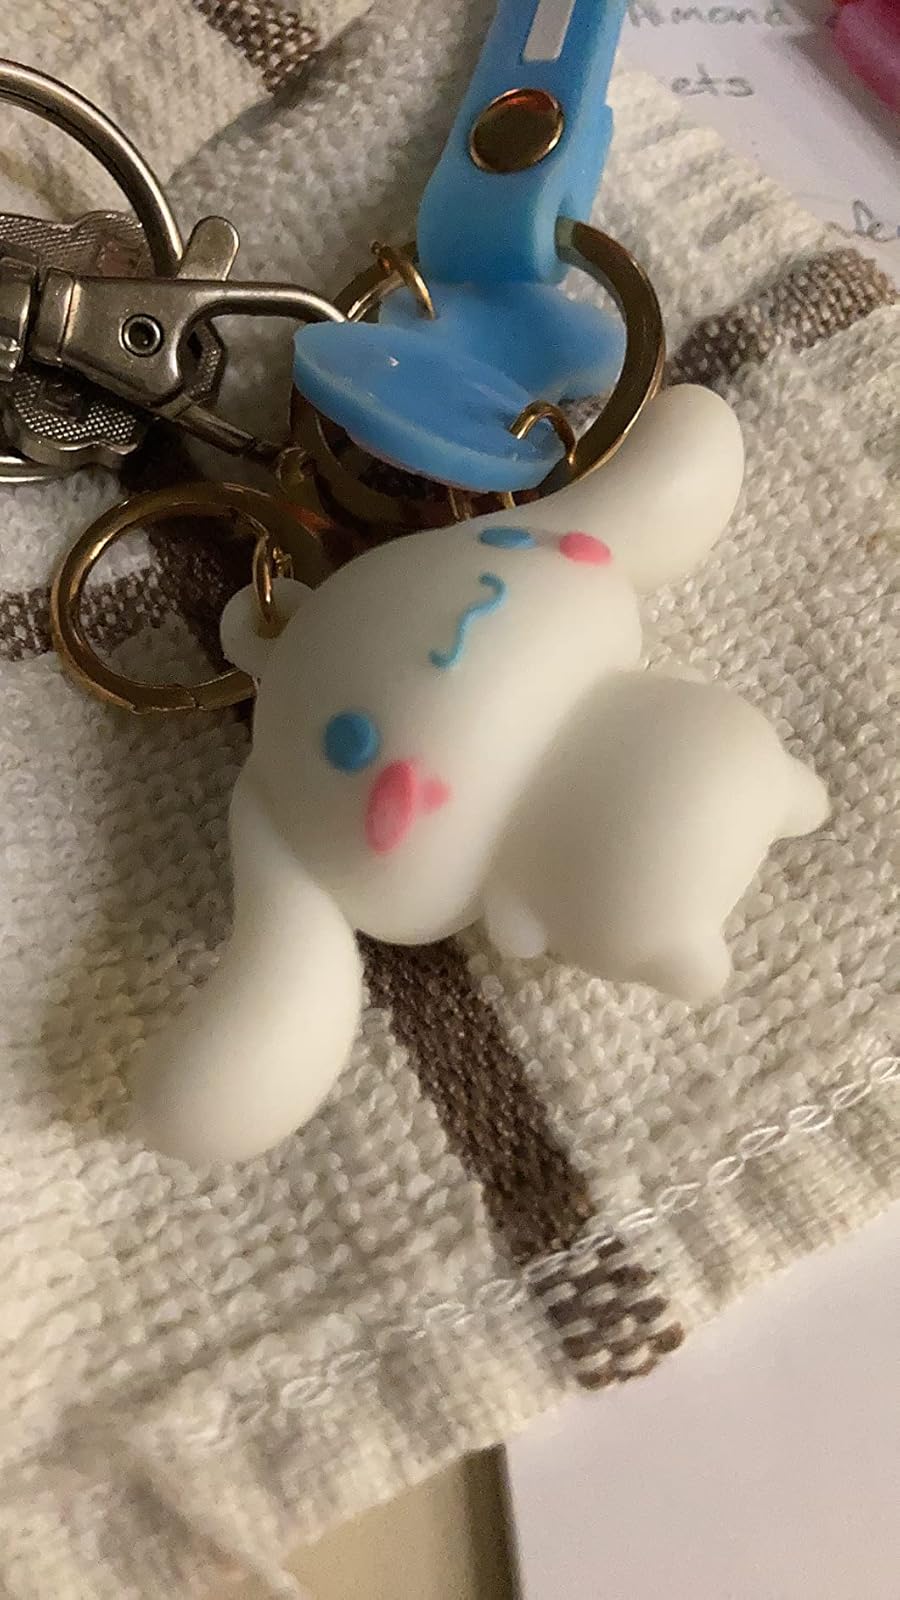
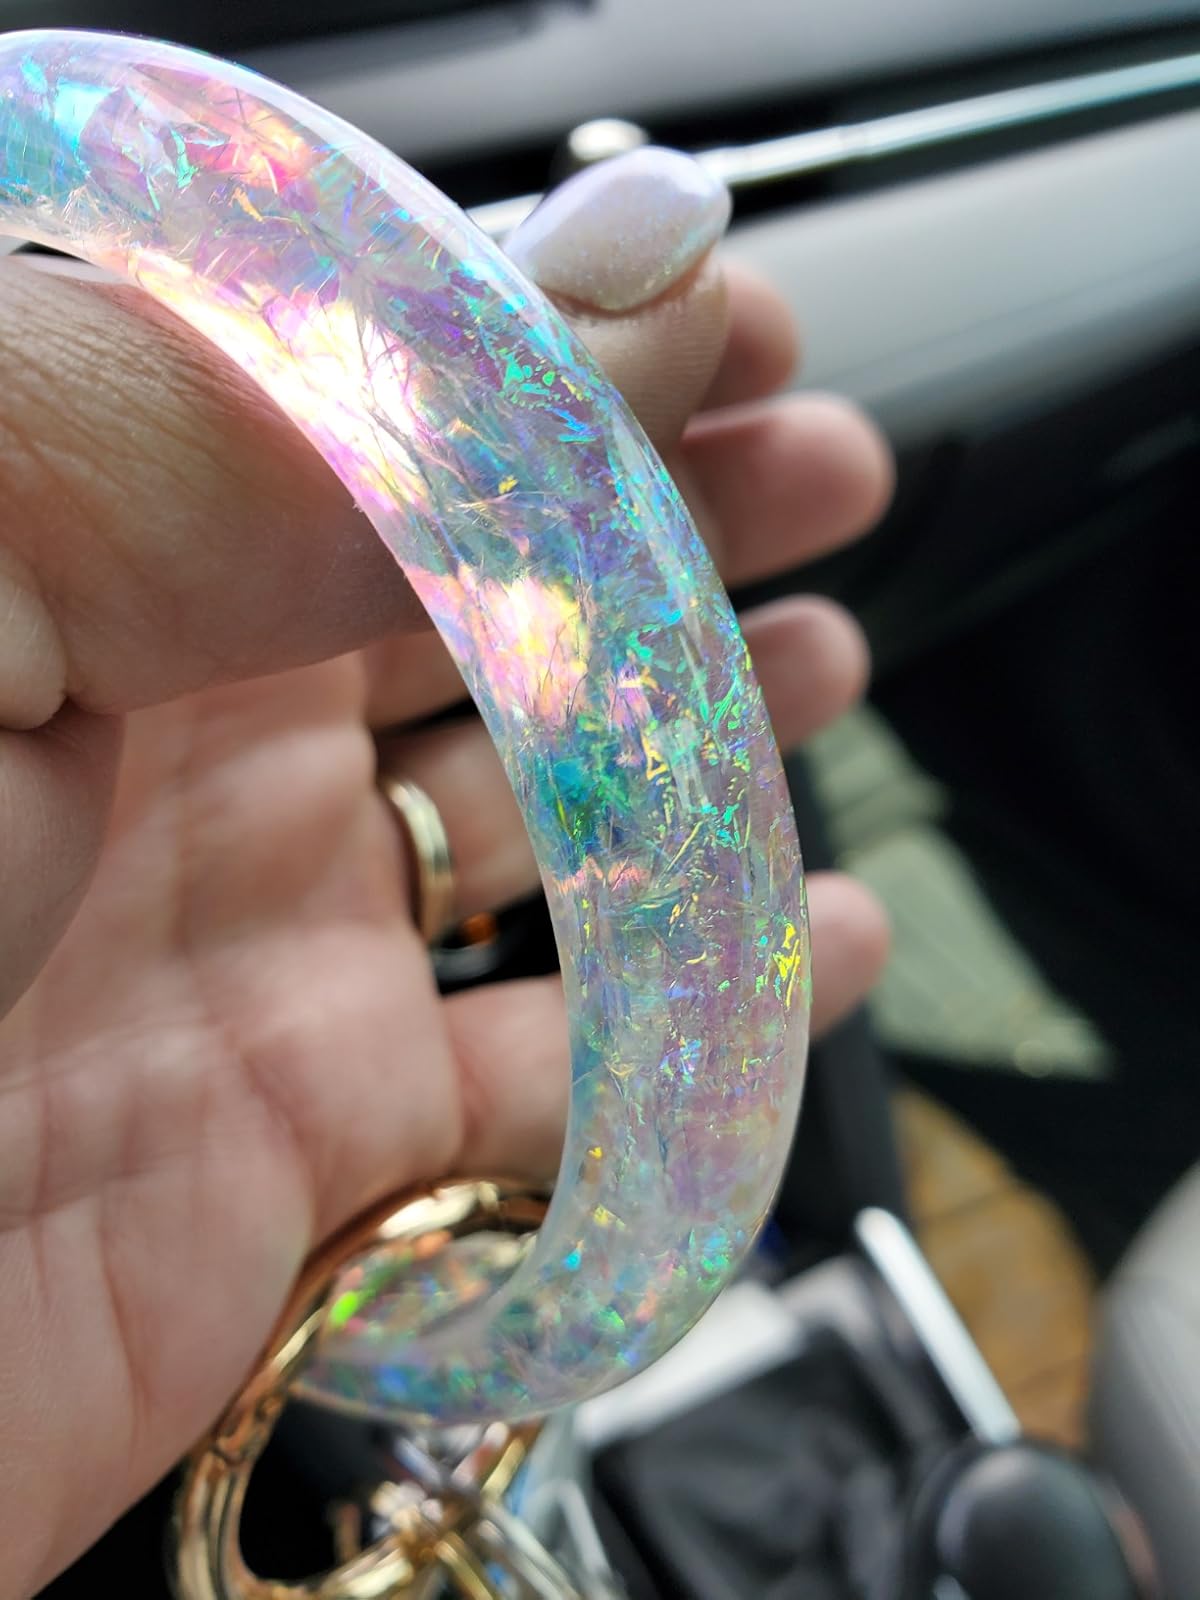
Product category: accessories_keychain
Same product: no